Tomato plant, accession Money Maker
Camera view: vertical (180 deg); turntable rotation: 180 degrees
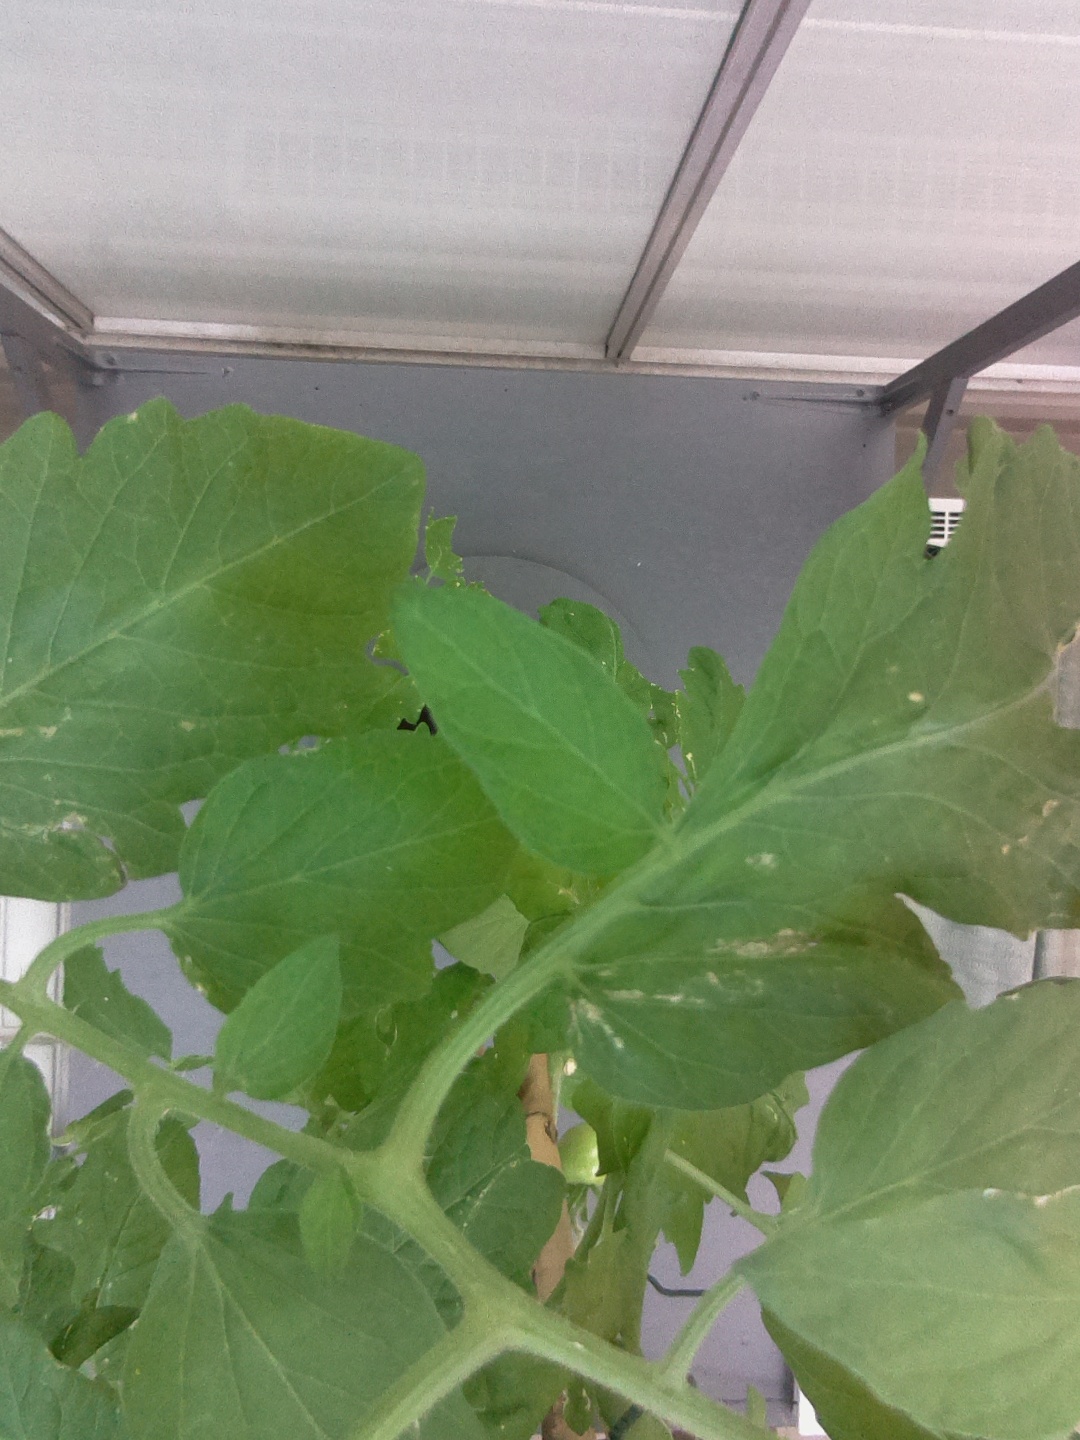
BBCH growth stage 73: 30%-40% of final fruit size